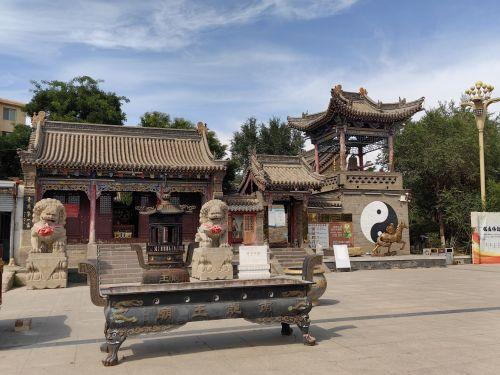
地标名称：南龙王庙
所在城市：包头市·东河区